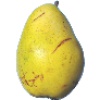
Label: Pear Monster 1